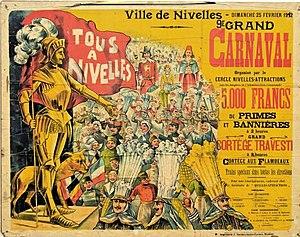
Affiche Carnaval 1912
Le carnaval de Nivelles est l’un des plus importants de Belgique. Il est le plus ancien carnaval de la province du Brabant wallon. Il accueille de nombreux chars, groupes folkloriques dont les célèbres « Gilles » et les géants nivellois. Le carnaval aclot est surtout célèbre pour ses sociétés de gilles et ses sociétés de fantaisies qui attirent la foule comme dans le Hainaut et plus particulièrement dans la région du Centre limitrophe. Il se déroule sur quatre jours lors du dimanche des Brandons : il commence le premier samedi de Carême pour se finir le mardi suivant.